Isaberrysaura

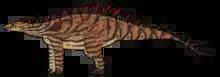
Speculative life restoration based on related stegosaurs

The teeth of "Isaberrysaura" are heterodont, with recurved premaxillary teeth and lanceolate maxillary and dentary teeth. In extant iguanid lizards, similar dentition is correlated with omnivorous diets, indicating that "Isaberrysaura" might too have been omnivorous. "Isaberrysaura" is also estimated to have measured around long, making it of moderate size.